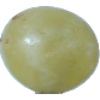
Label: Grape White 1